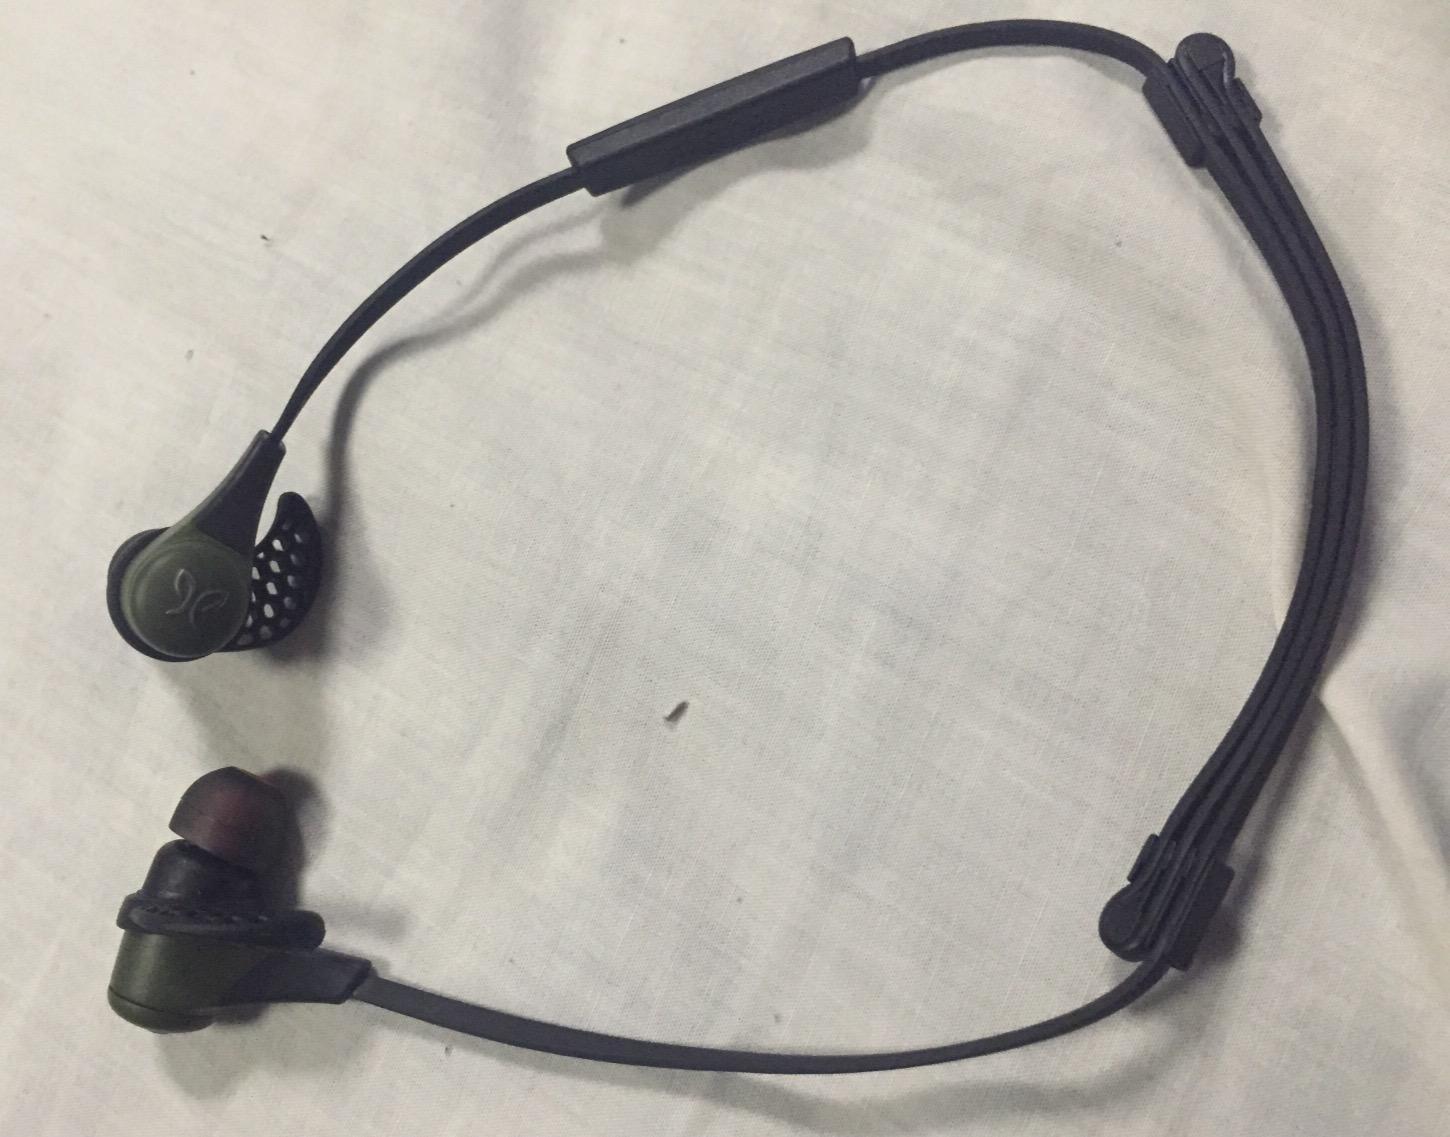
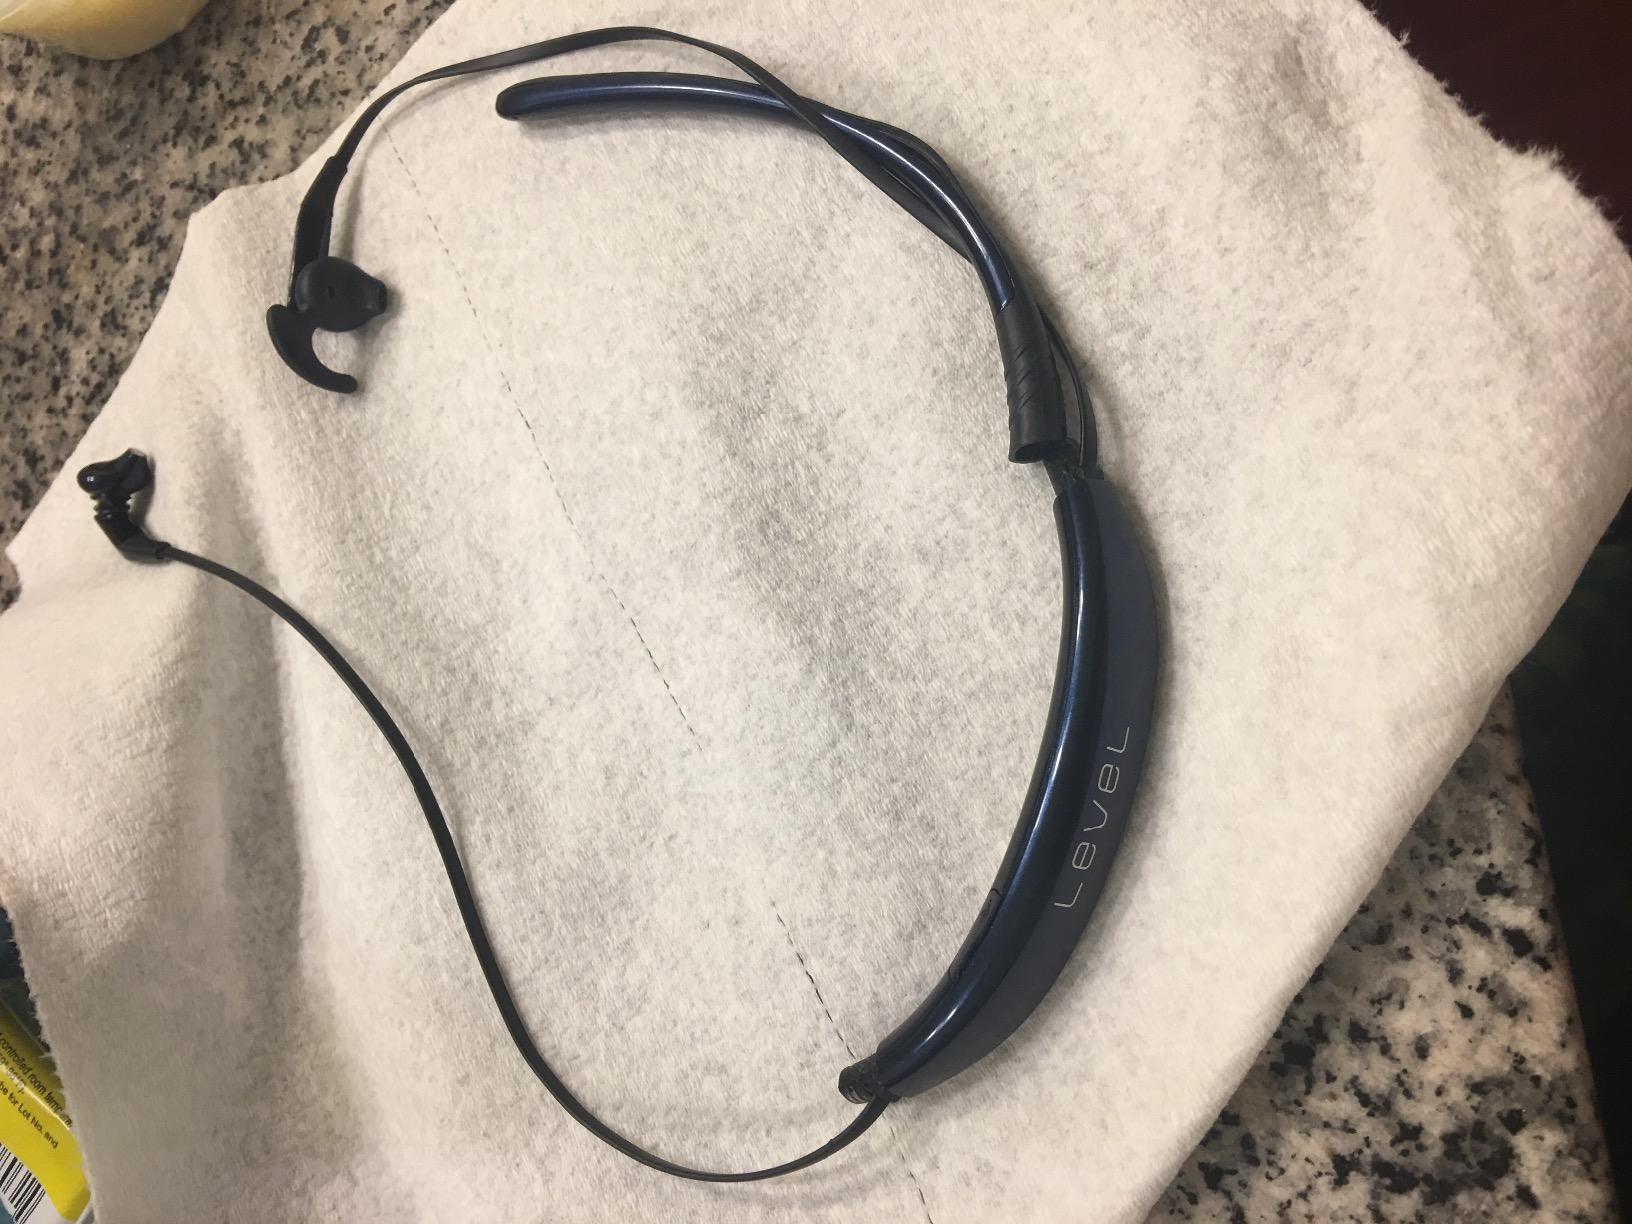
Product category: headphones
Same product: no